Thomas Built Buses

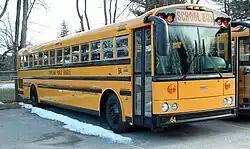

In the school bus manufacturing segment, the beginning of the 2000s marked a period of uncertainty. In 2001, following the closure of Carpenter, the number of body manufacturers had declined from seven to three in ten years; AmTran would rebrand itself (twice, in less than two years). The acquisition of Thomas by Freightliner brought financial stability to the company (something not initially afforded to the Blue Bird Corporation).